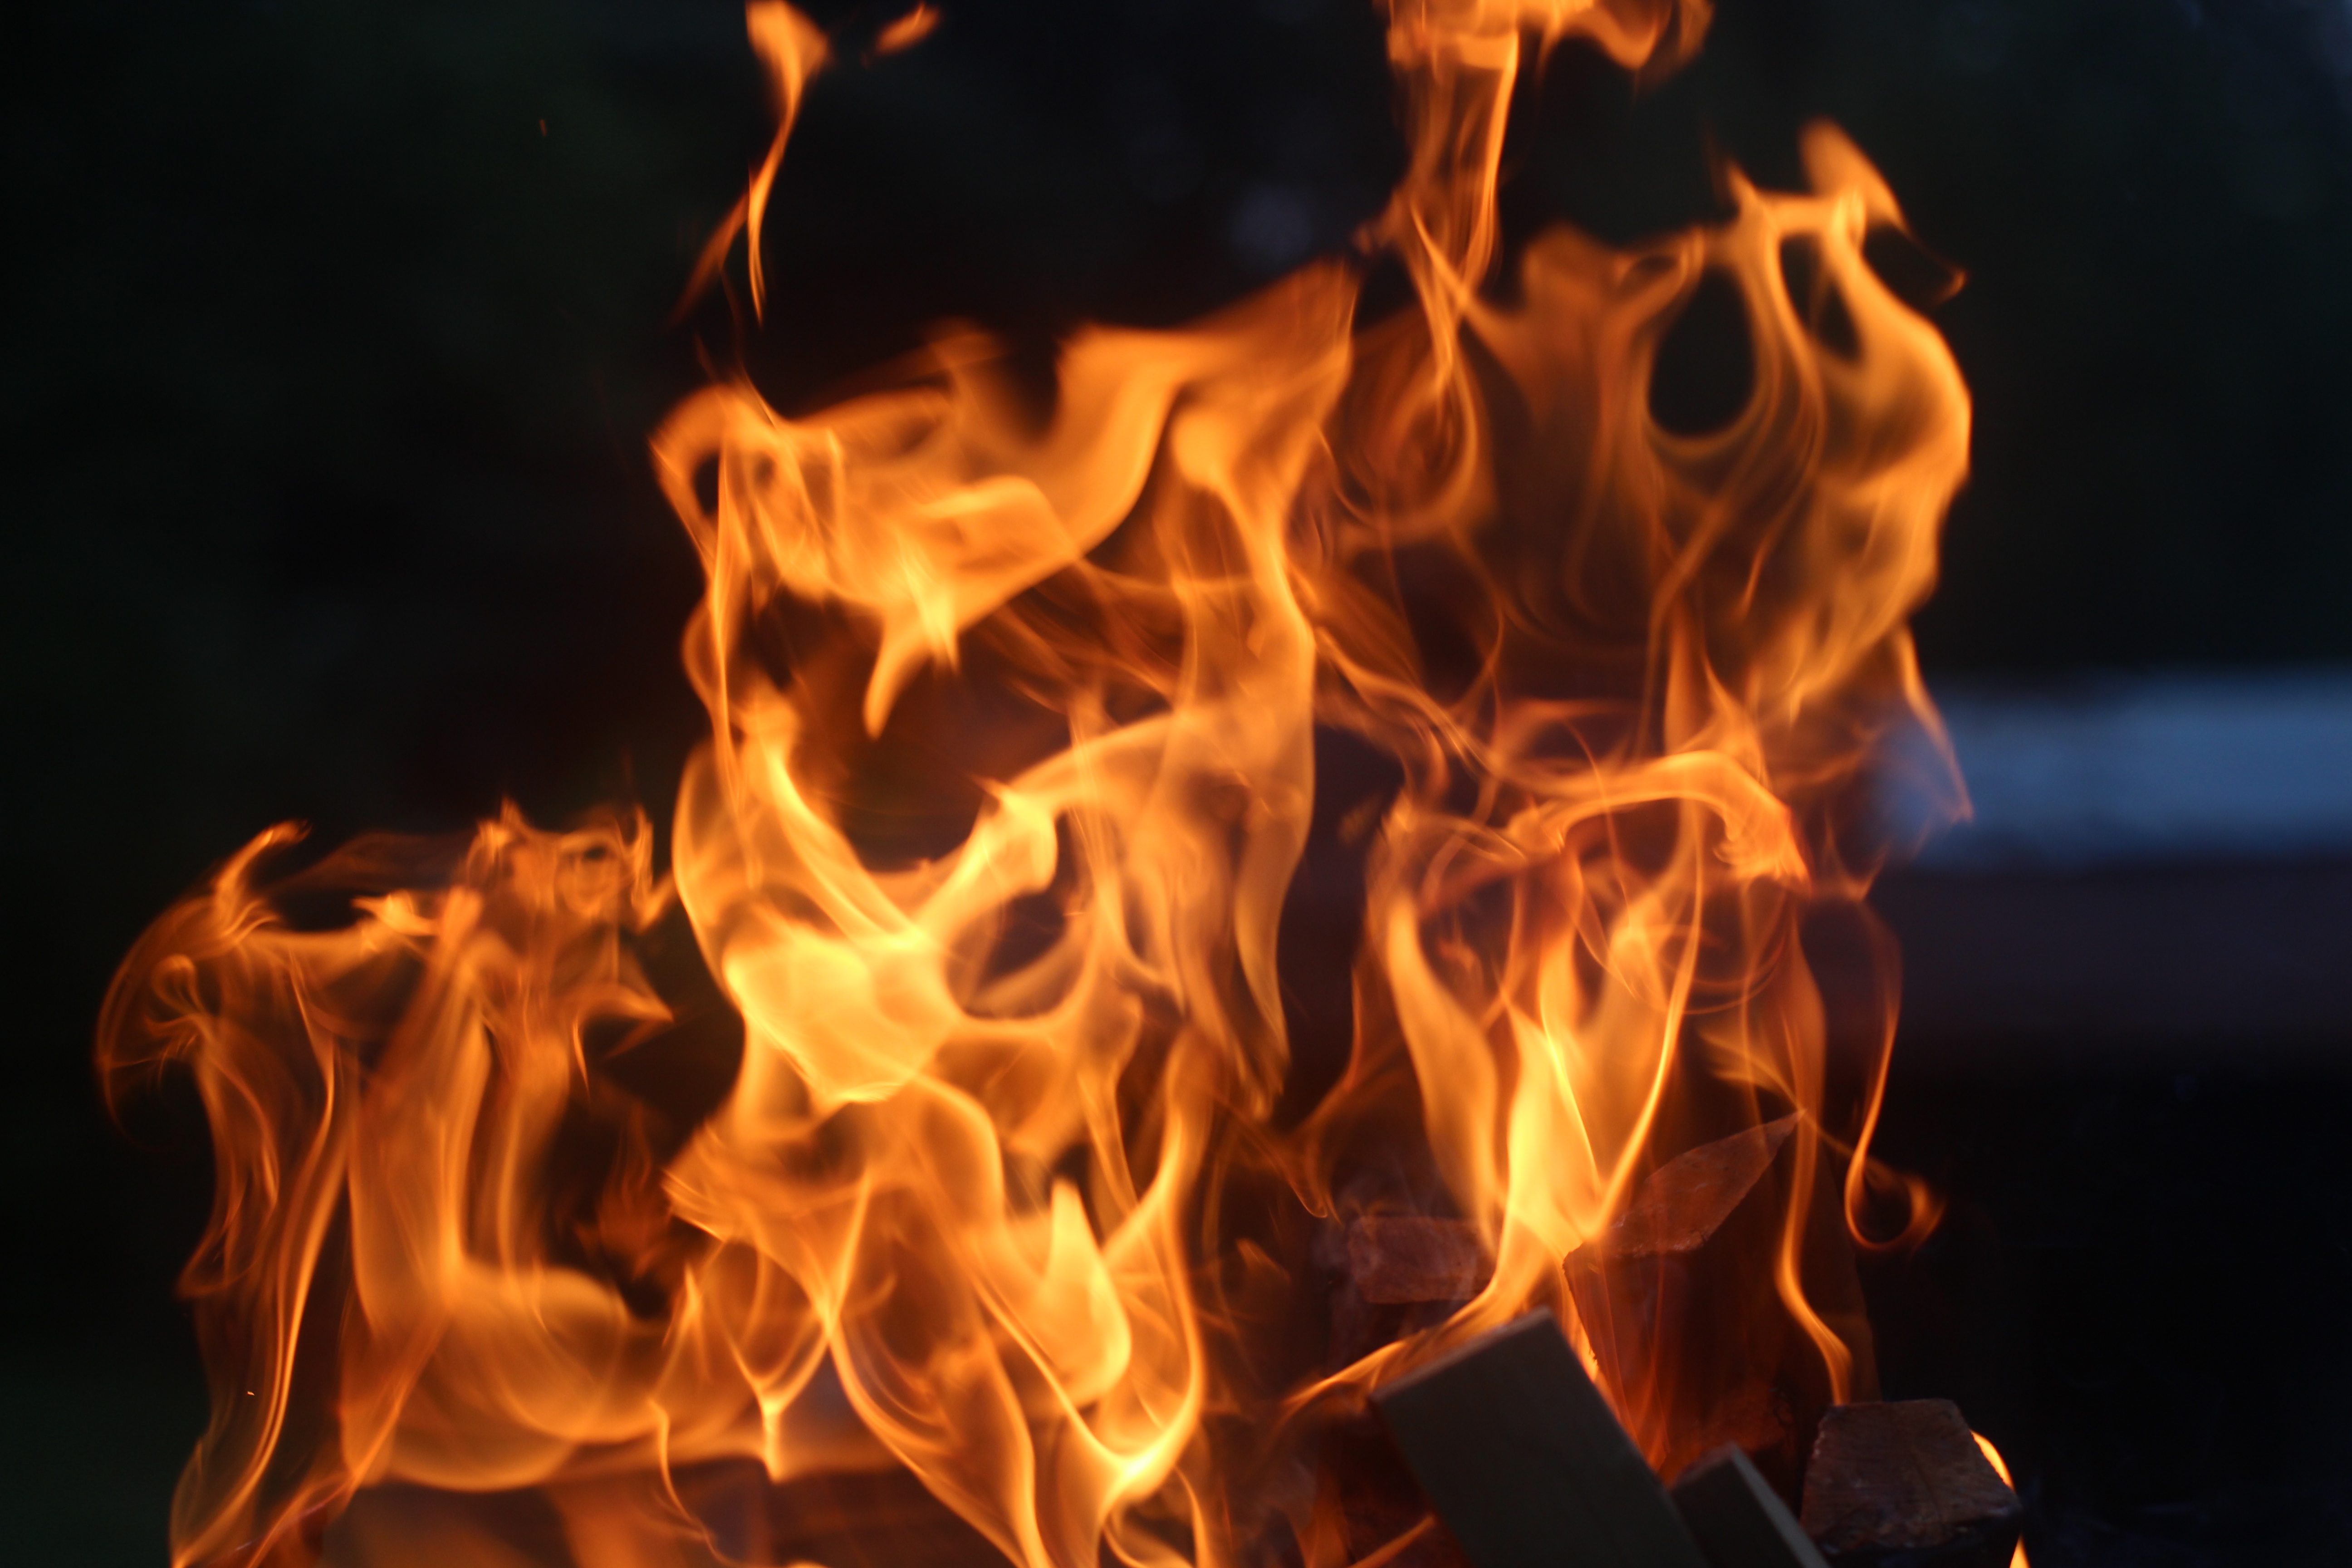
air, summer, flame, fire, garden, campfire, bonfire, font, hot, blaze, burner, embers, ignition, pyre